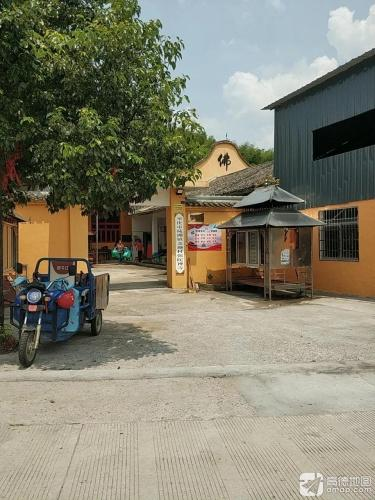
地标名称：奉化市莼湖镇金地村弥陀禅寺
所在城市：宁波市·奉化区